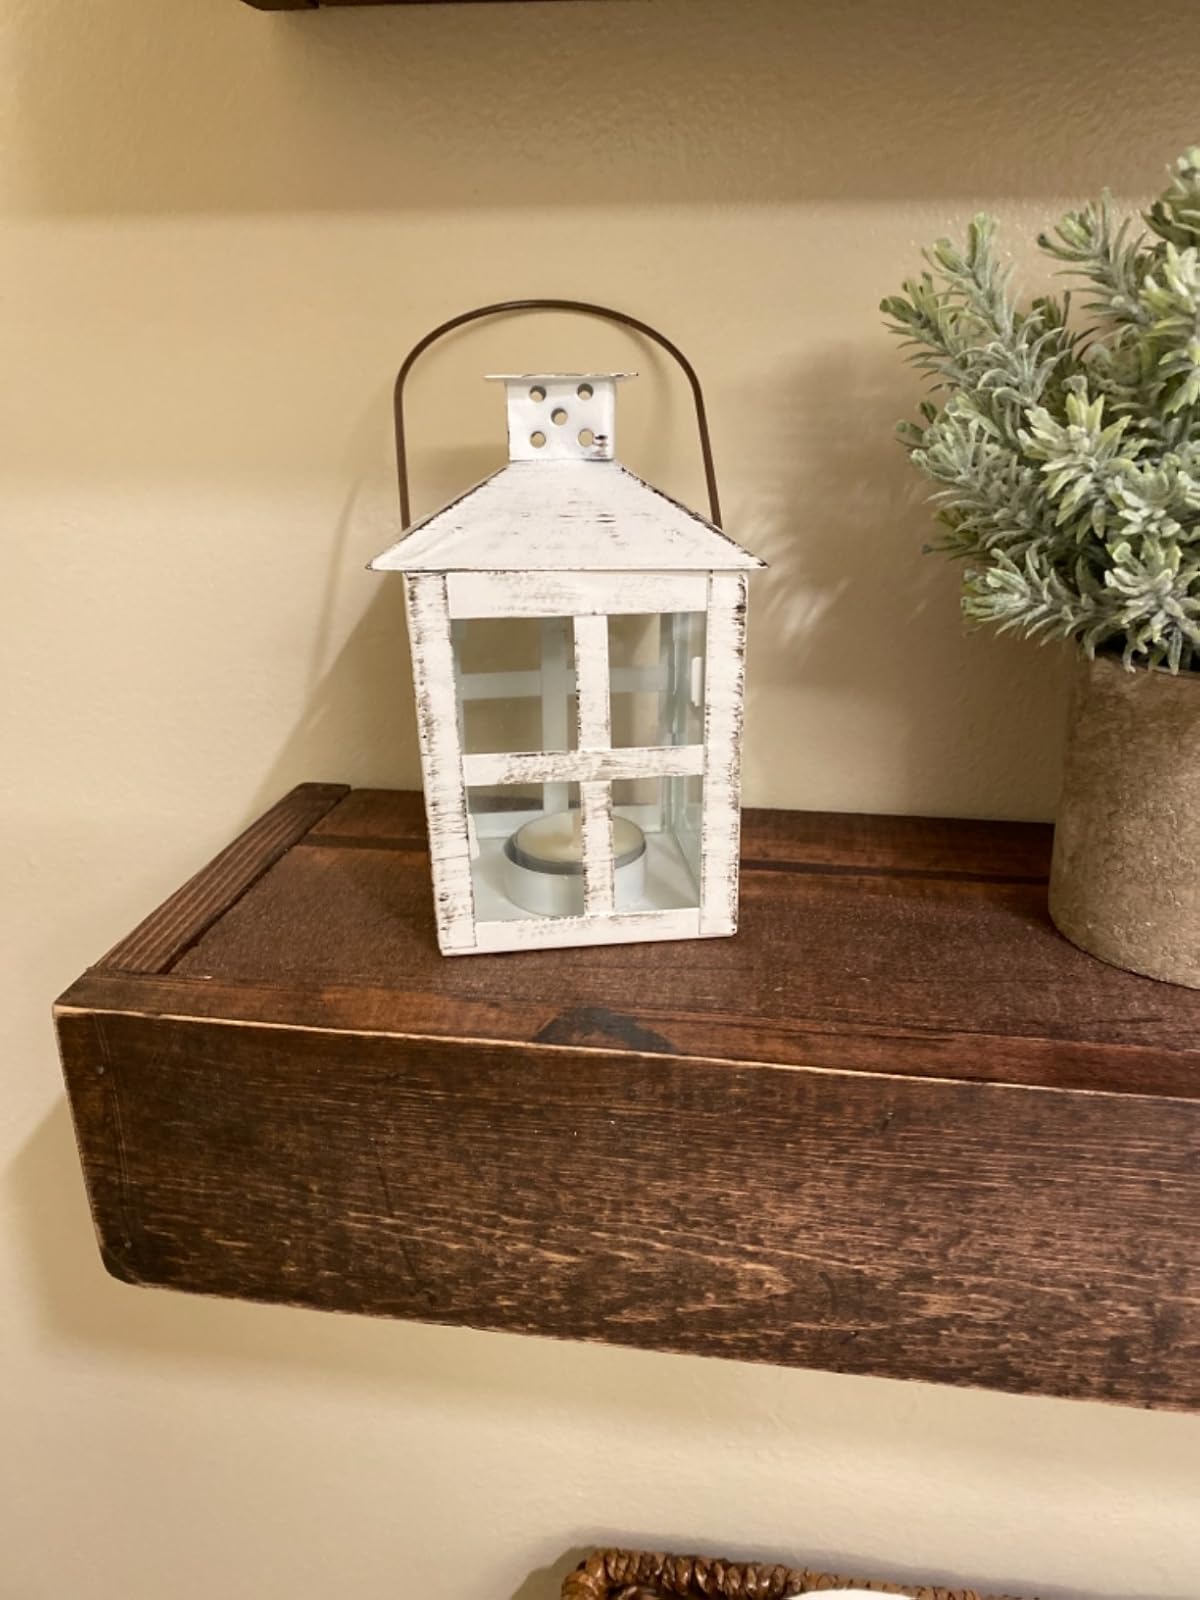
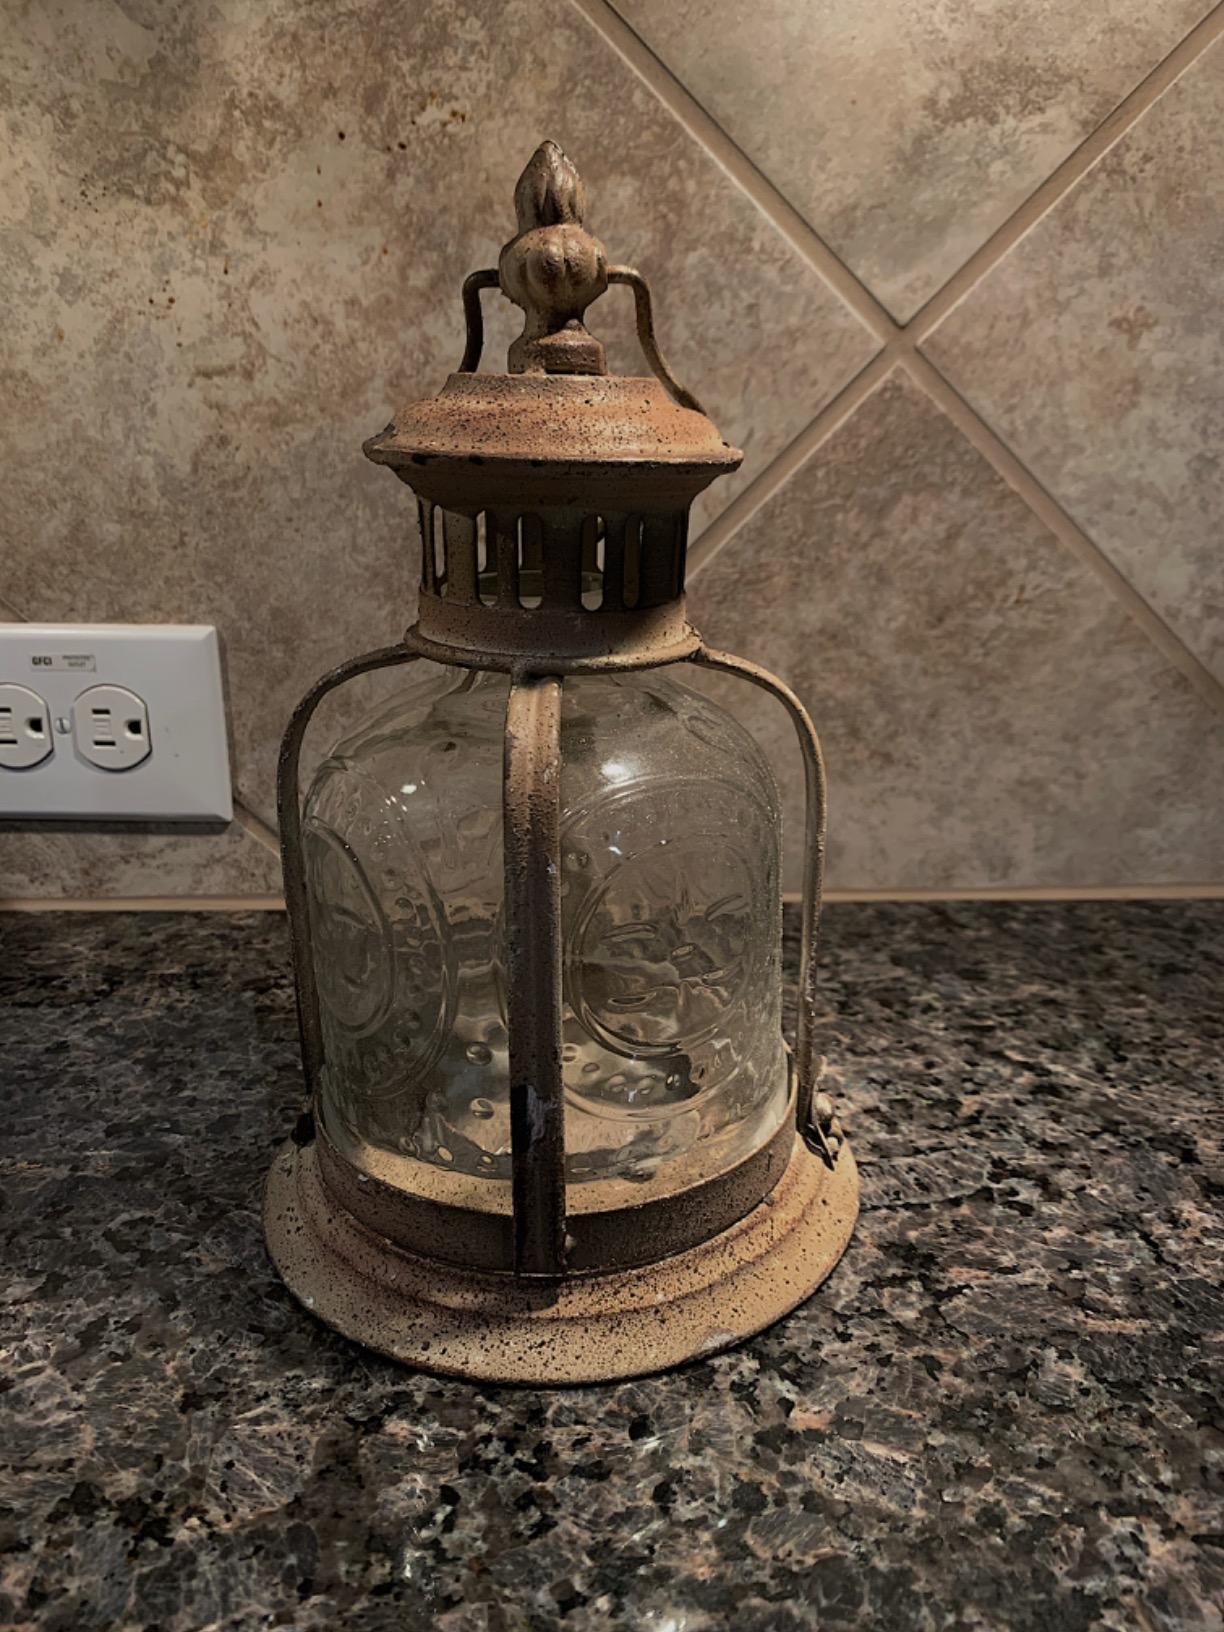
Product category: lantern
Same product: no